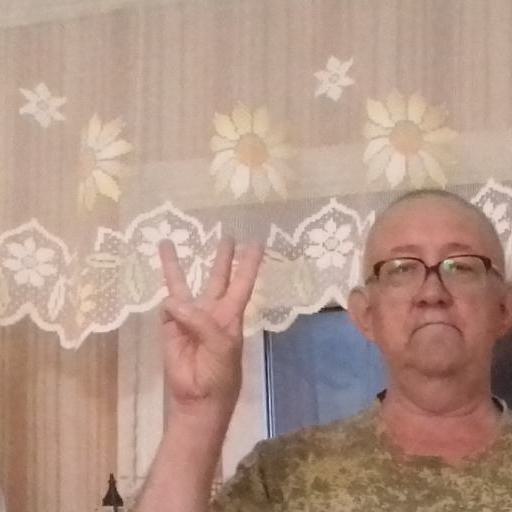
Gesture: three